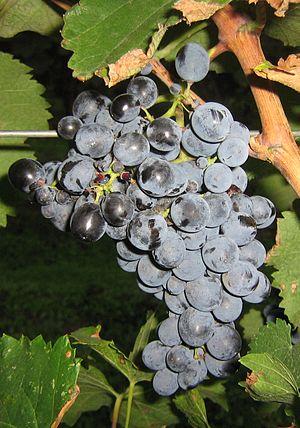
Le saperavi est un cépage géorgien, qui produit du vin rouge.